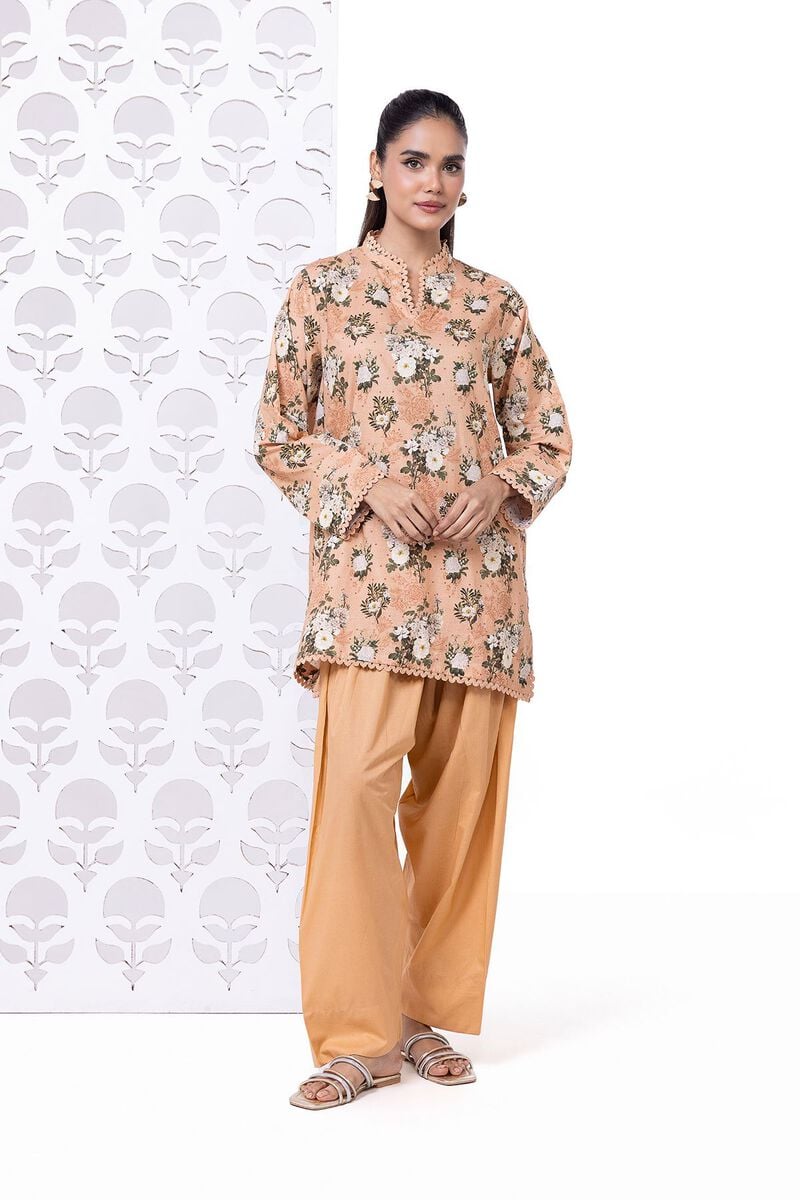
beige multi floral print cotton tunic pants